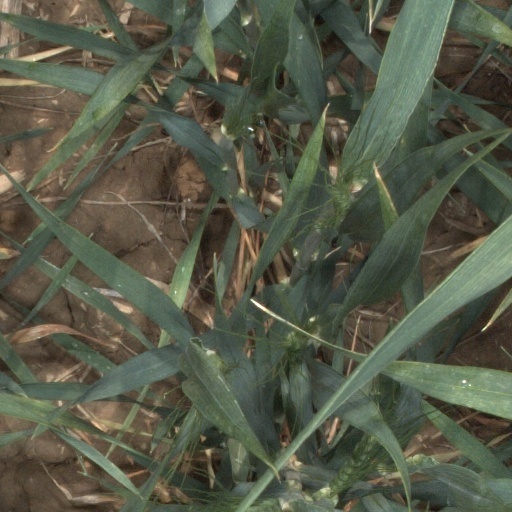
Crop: wheat